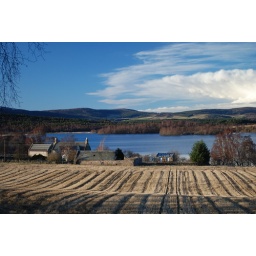
Lake in field in mountains